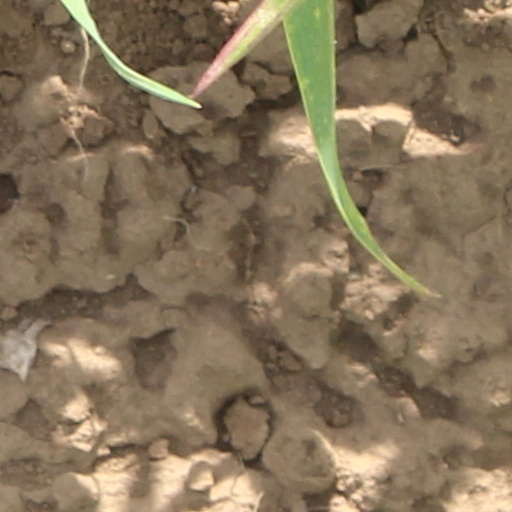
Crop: wheat